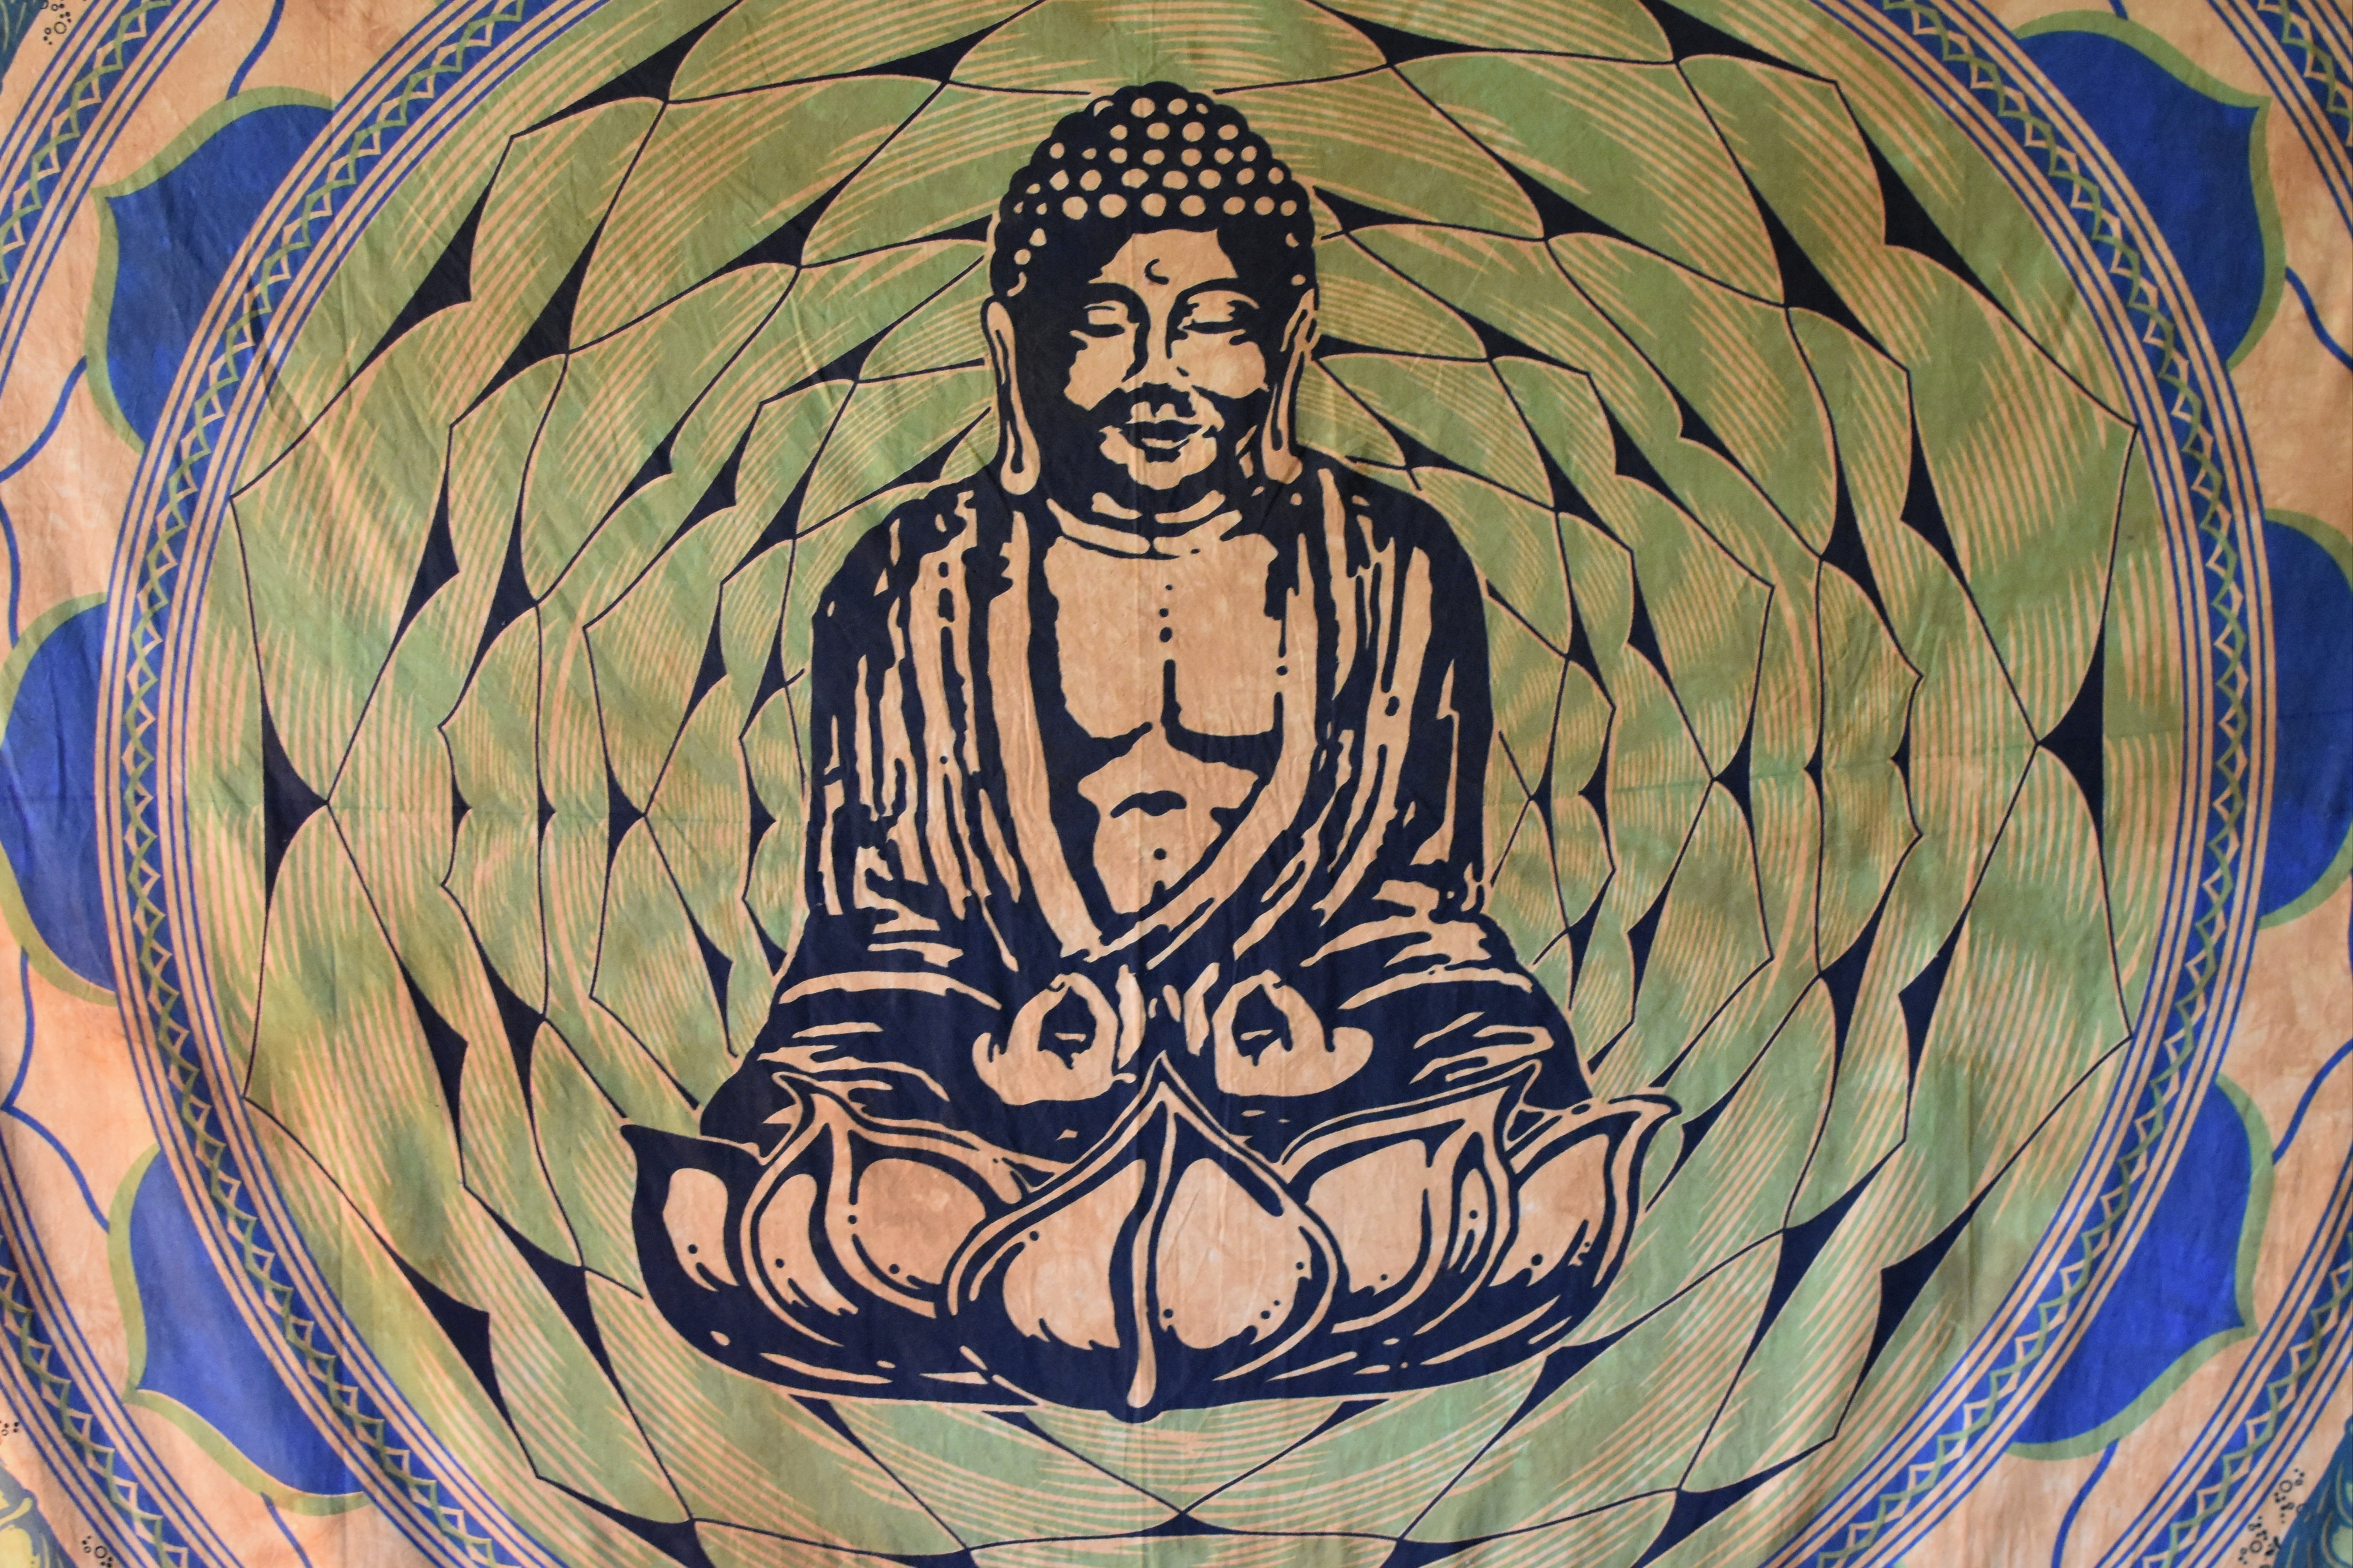
window, glass, sitting, meditate, buddhism, religion, rest, zen, art, meditation, sketch, drawing, illustration, faith, mural, buddha, organ, mythology, spirituality